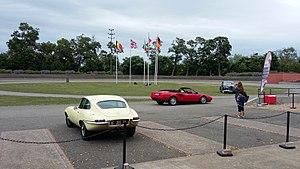
Autodrome de la cité de l'automobile de Mulhouse
La Cité de l'automobile - Musée national - Collection Schlumpf de Mulhouse, en Alsace, abrite la plus importante collection de voitures du monde - plus de 500 véhicules - dont la célèbre collection Schlumpf des frères Schlumpf. Le musée, qui est hébergé dans une ancienne usine de filature textile des frères Schlumpf datant de 1880, classée aux monuments historiques, s'étend sur plus de 20 000 m².